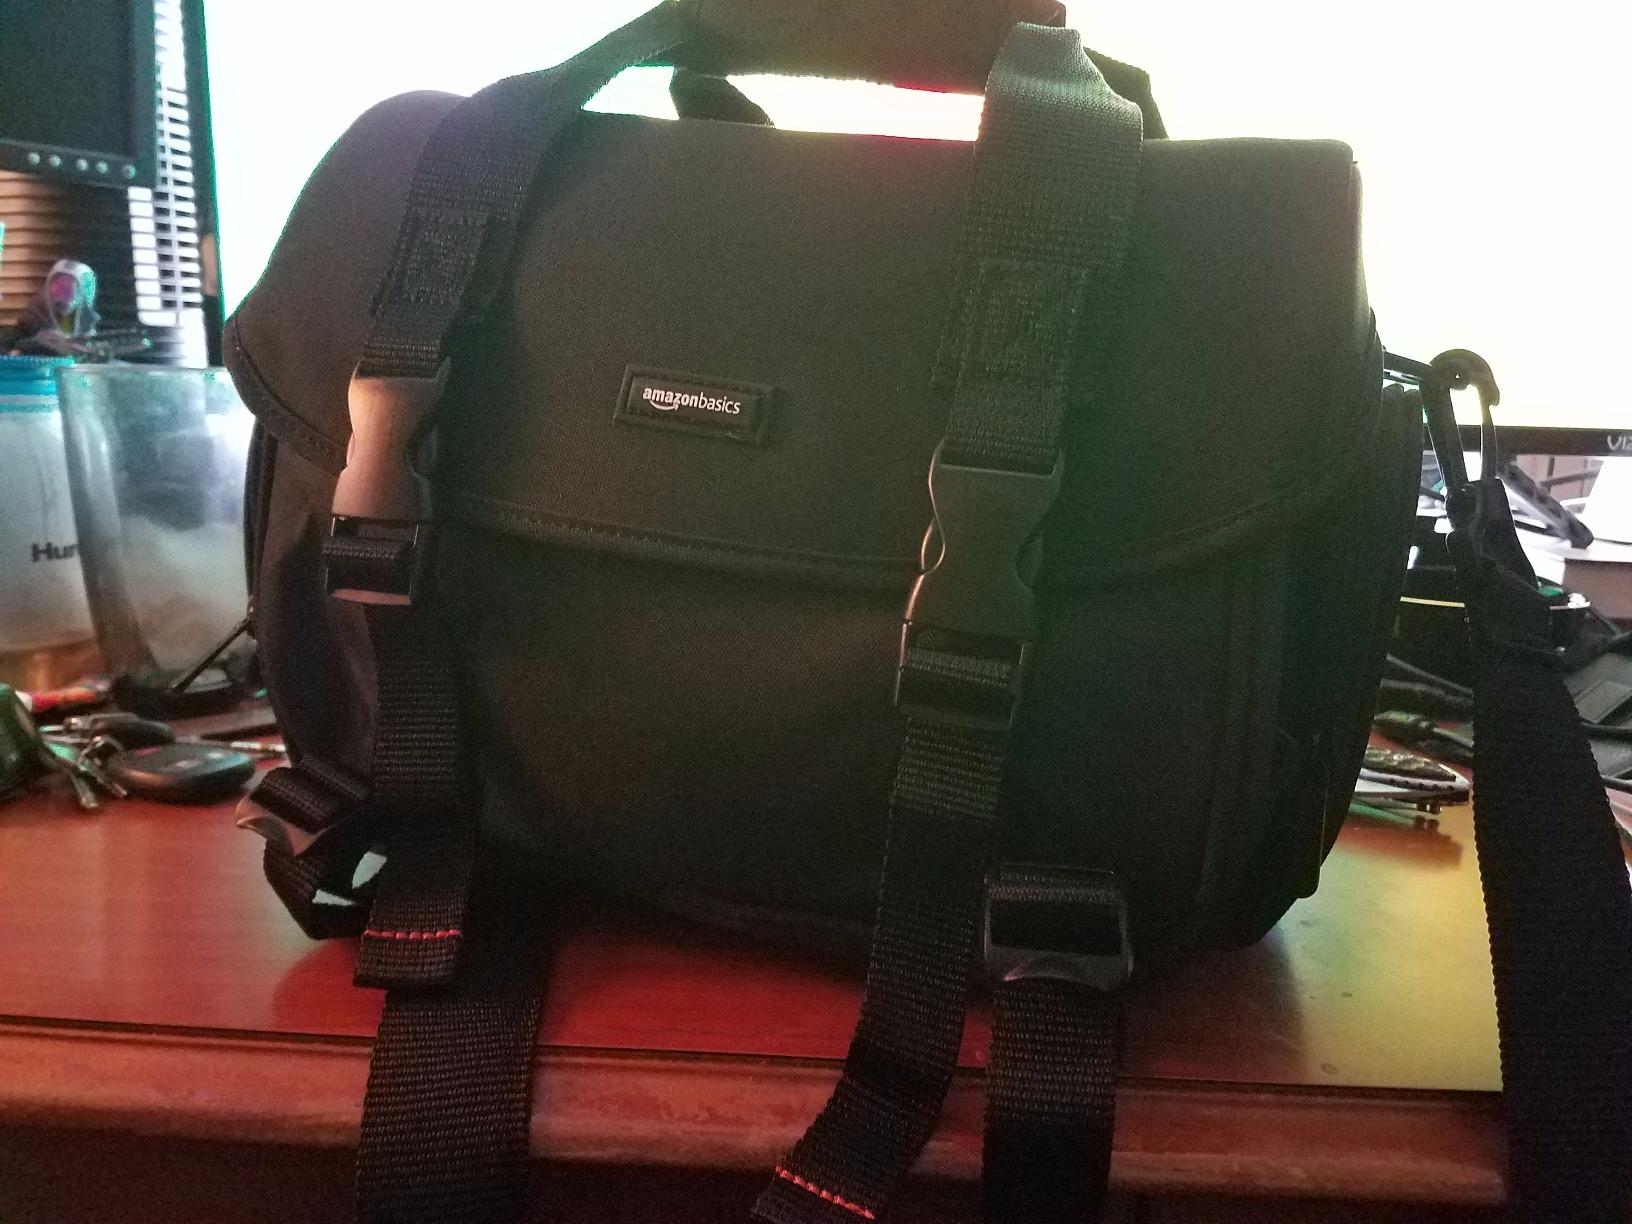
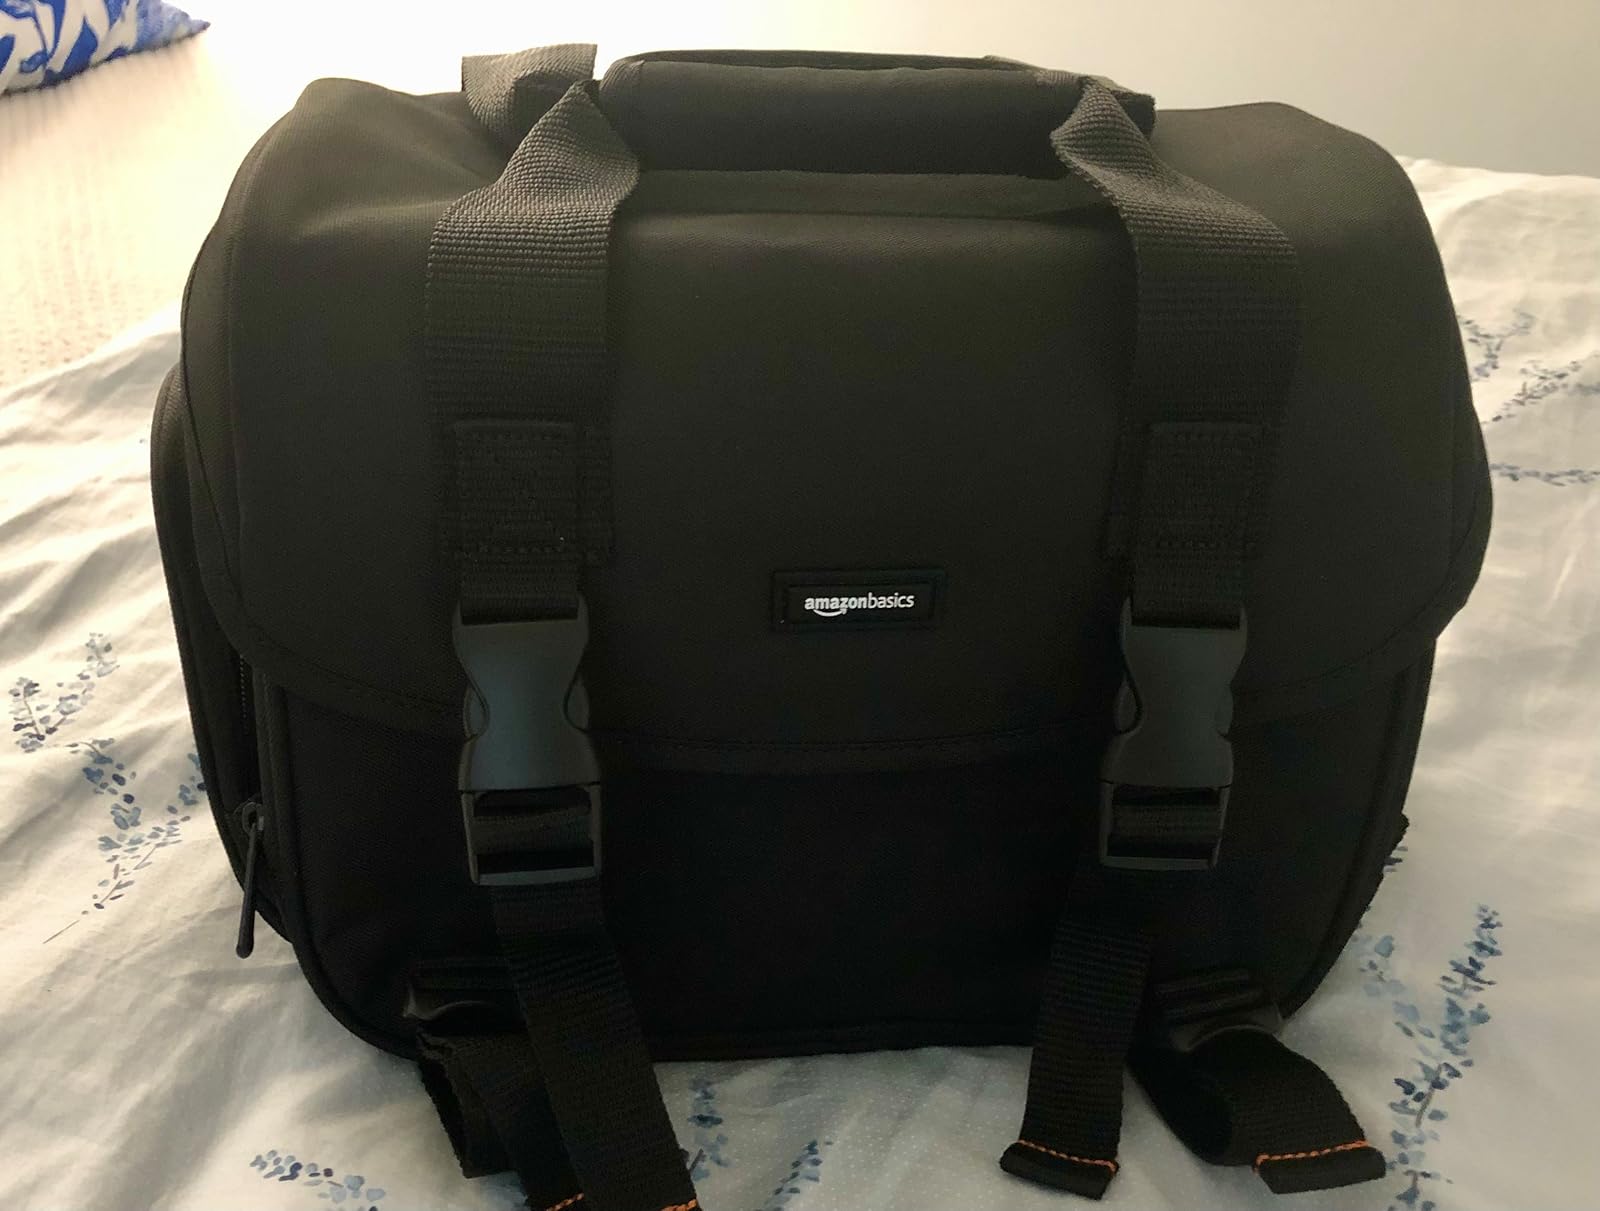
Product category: bag
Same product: yes